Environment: lab
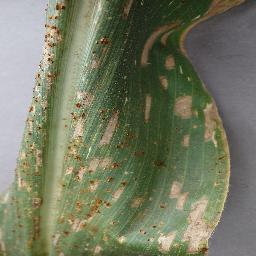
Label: gray_leaf_spot